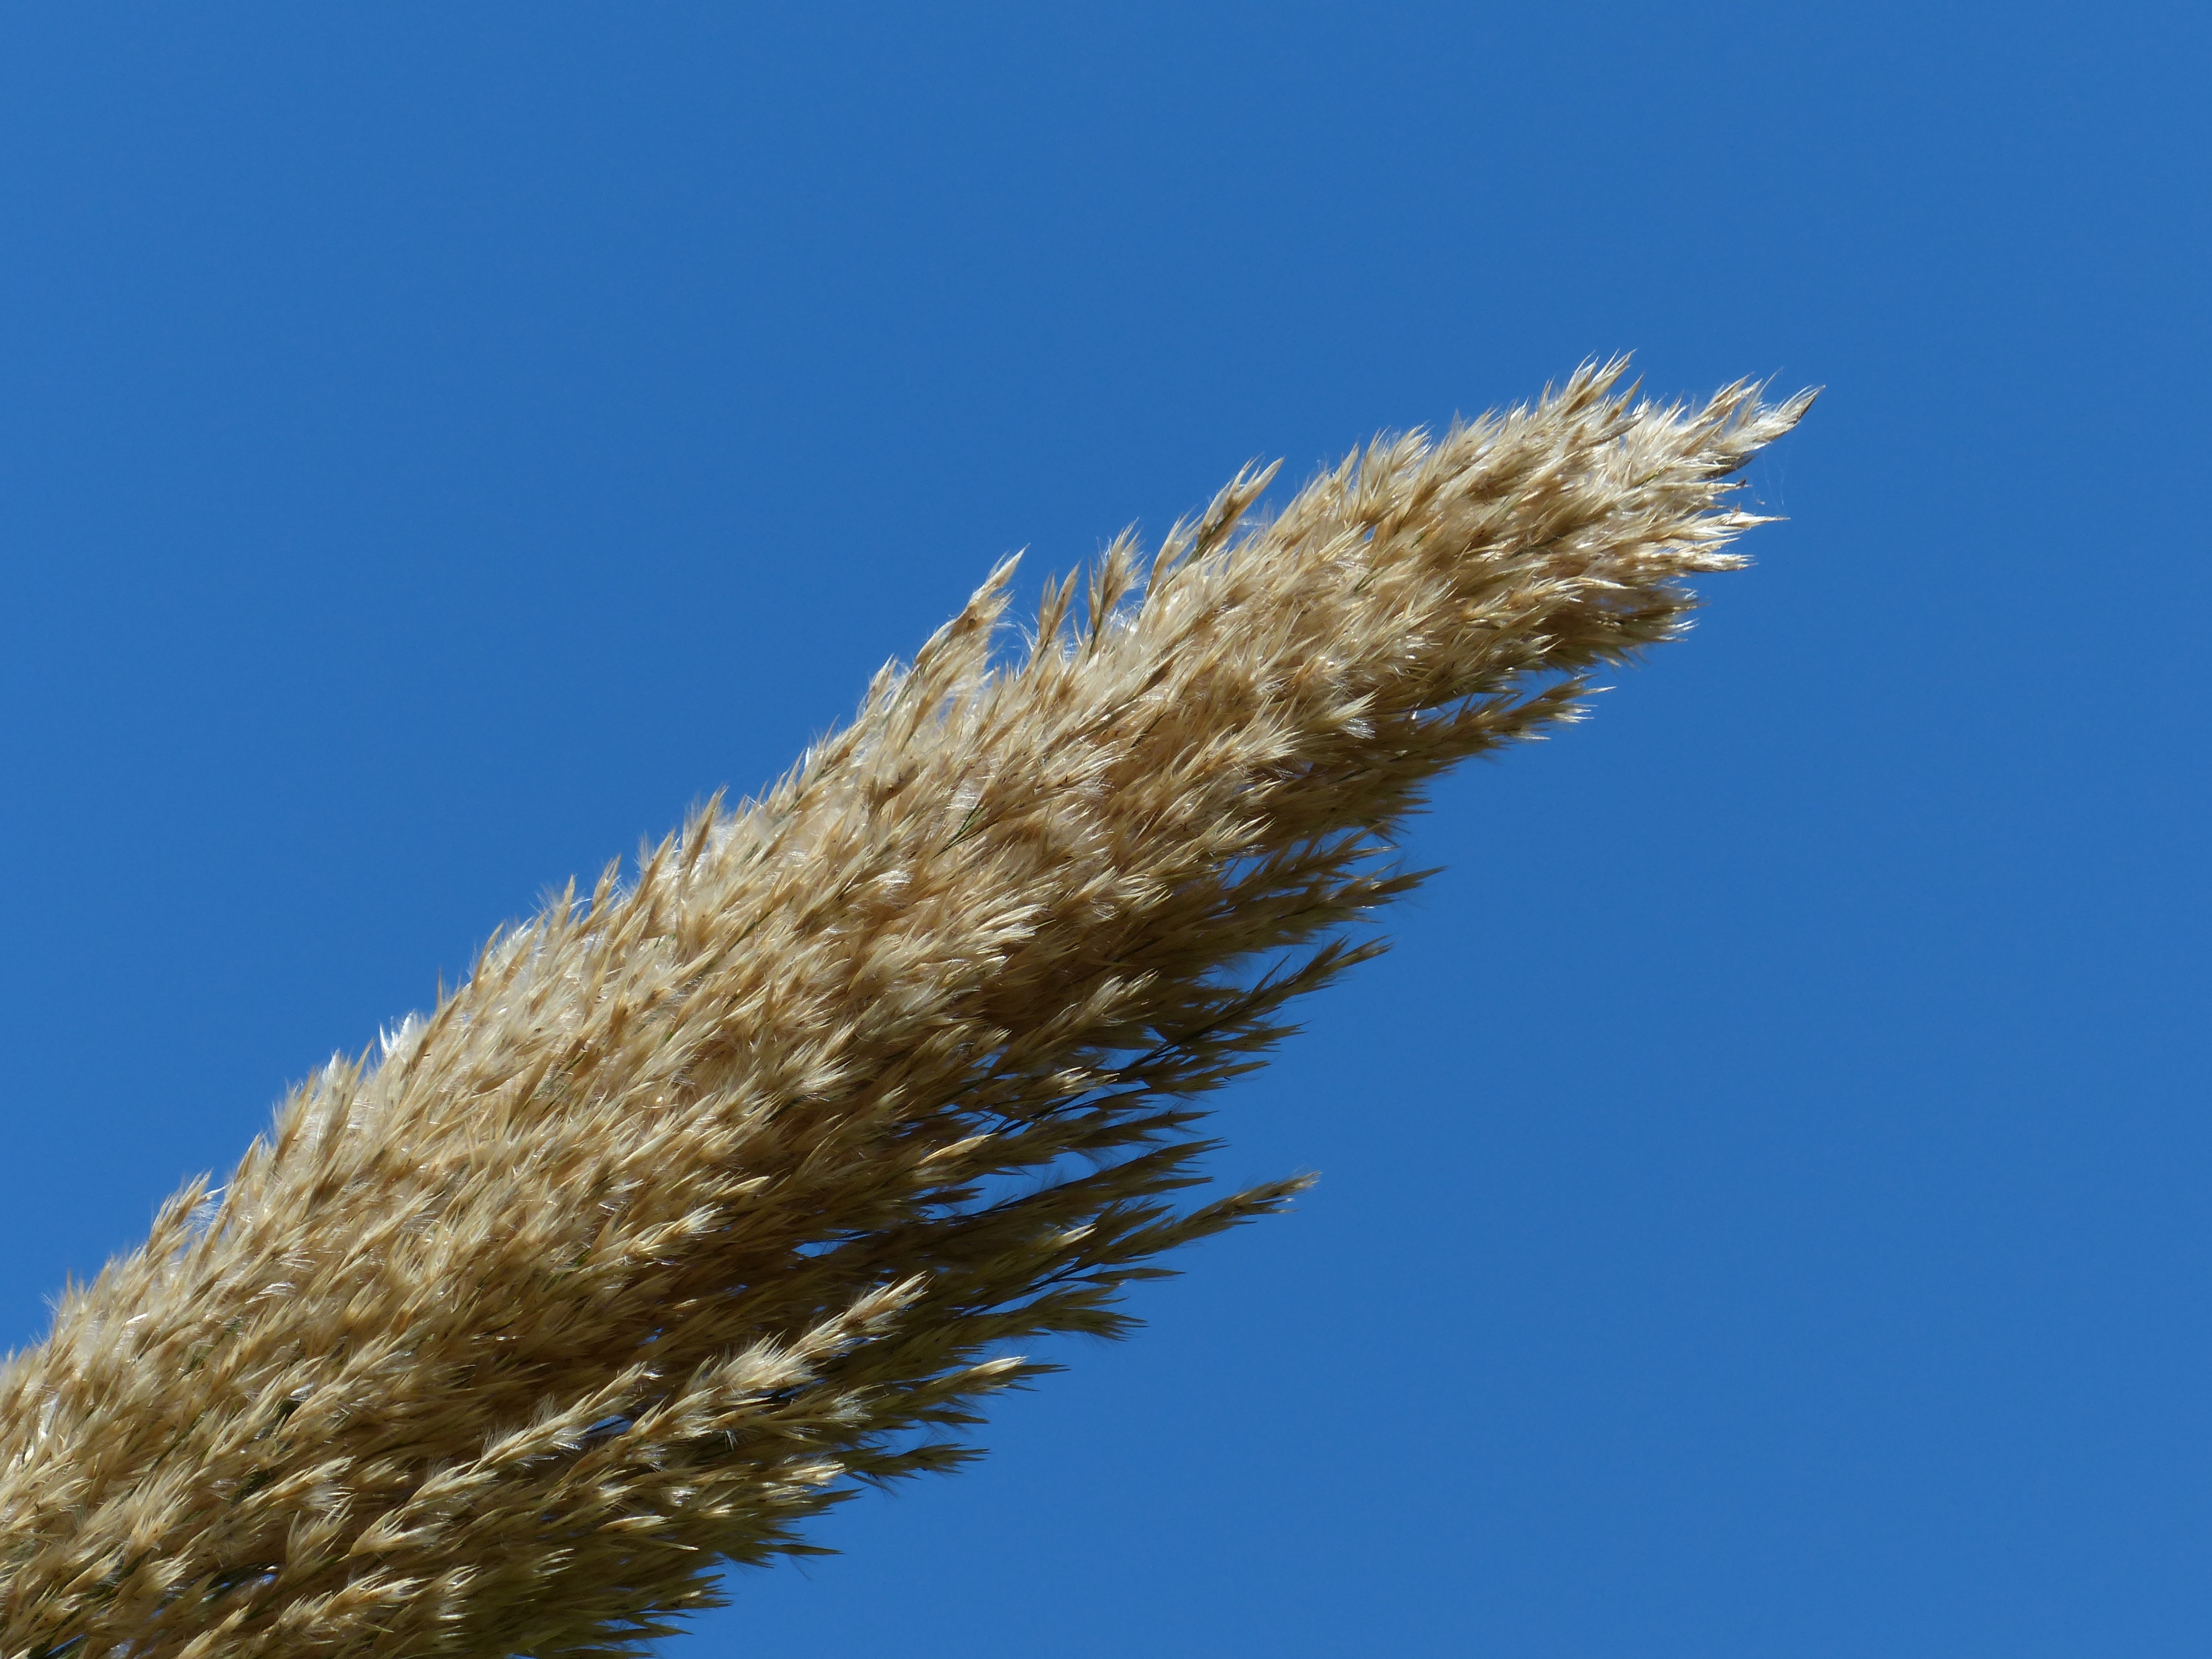
tree, grass, branch, blossom, plant, sky, field, leaf, flower, bloom, wind, frost, reed, blue, flora, poaceae, licorice, flowering plant, phragmites australis, grass family, plant stem, woody plant, land plant, phragmites, phragmites communis trin